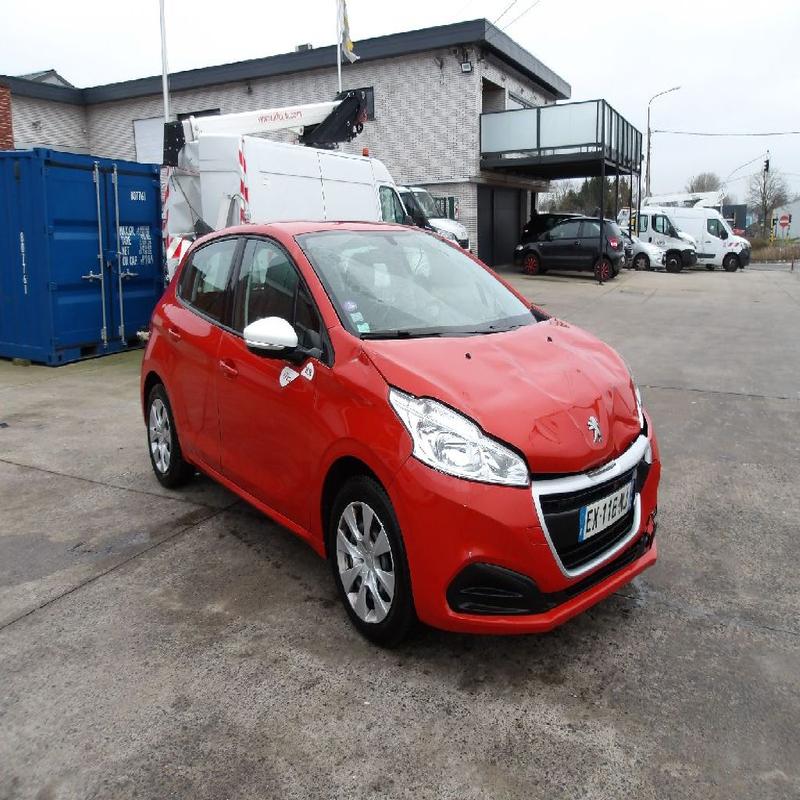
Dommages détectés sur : pare-choc avant, capot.
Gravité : mineur